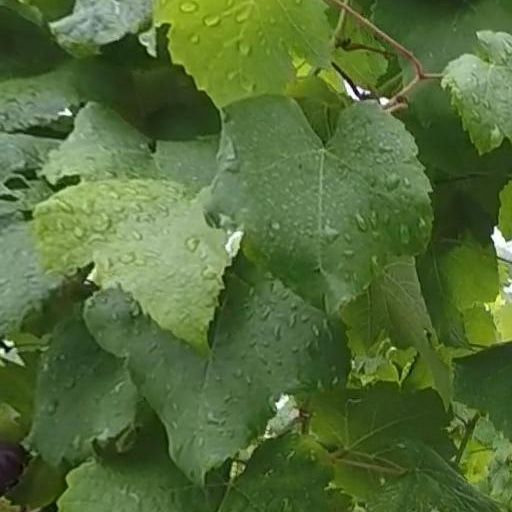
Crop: grape